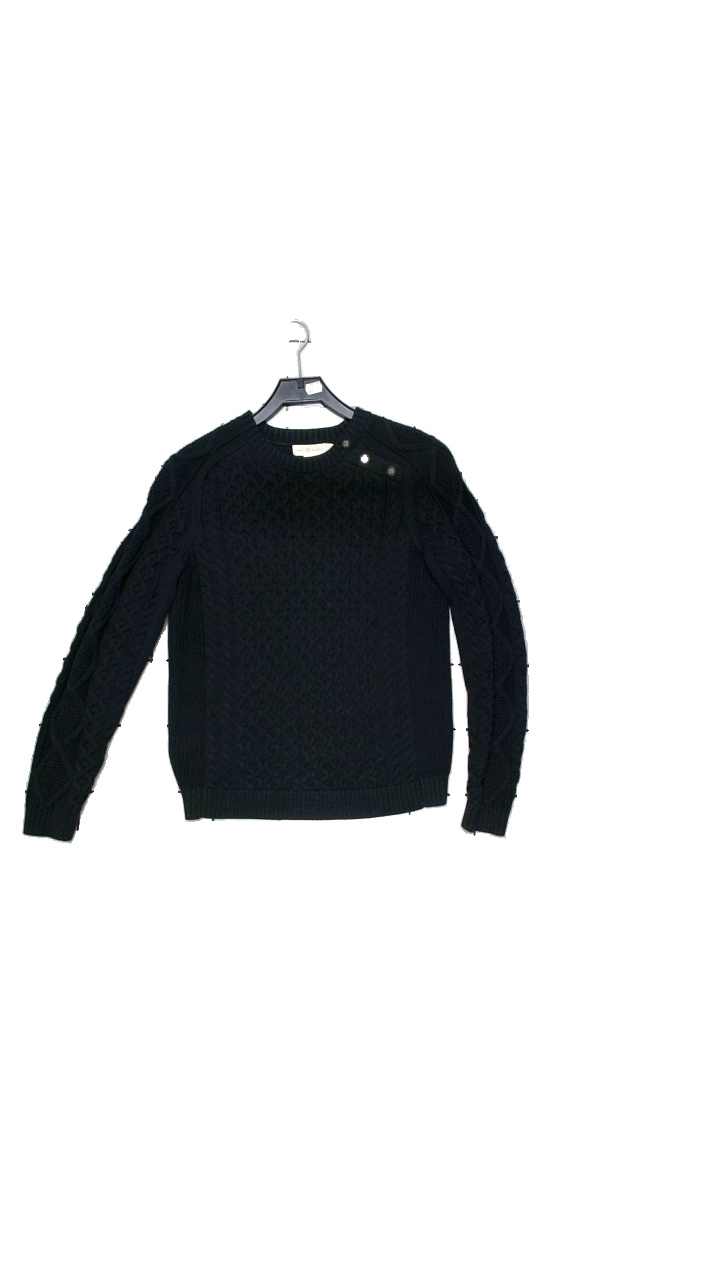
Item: Sweater (Ladies)
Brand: Tory Burch
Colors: Blue
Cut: Regular
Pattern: Embroidered
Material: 100% cotton
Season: Autumn
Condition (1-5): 4
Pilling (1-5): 5
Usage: Reuse
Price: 150-250